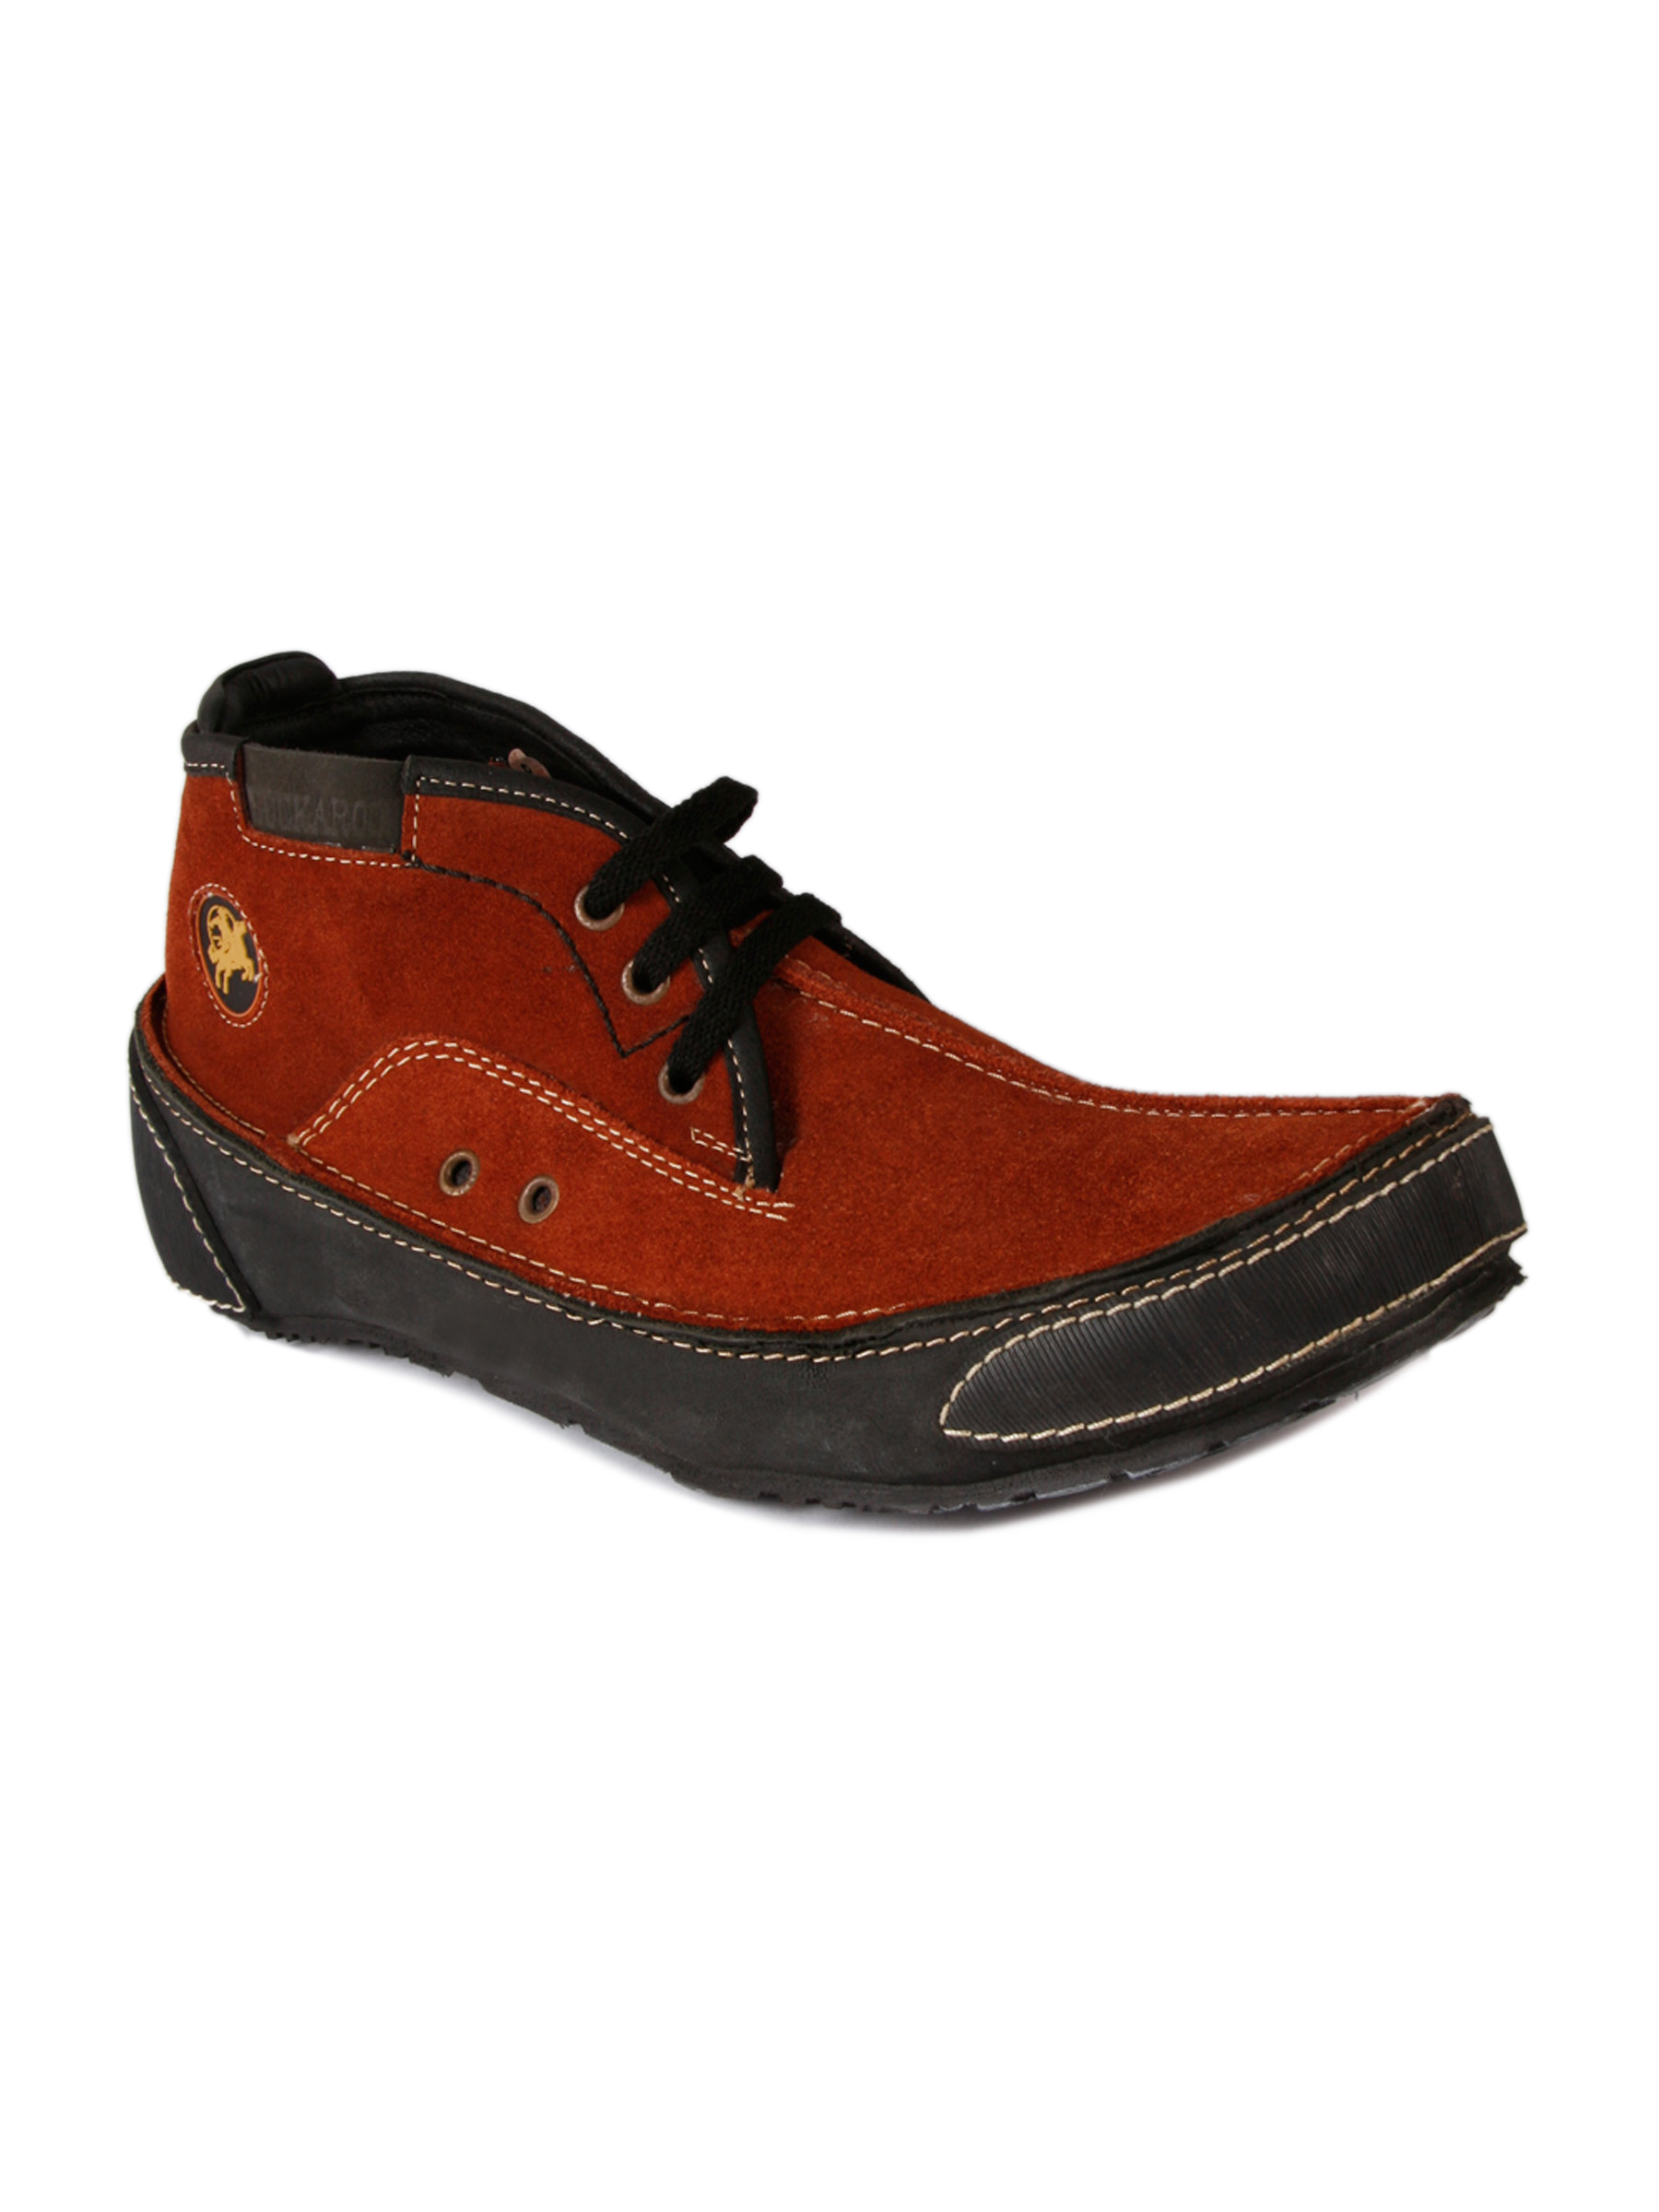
Buckaroo Men Amigo Maroon Casual Shoes
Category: Footwear / Shoes / Casual Shoes
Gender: Men
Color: Maroon
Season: Winter 2011
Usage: Casual